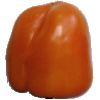
Label: Pepper Orange 1